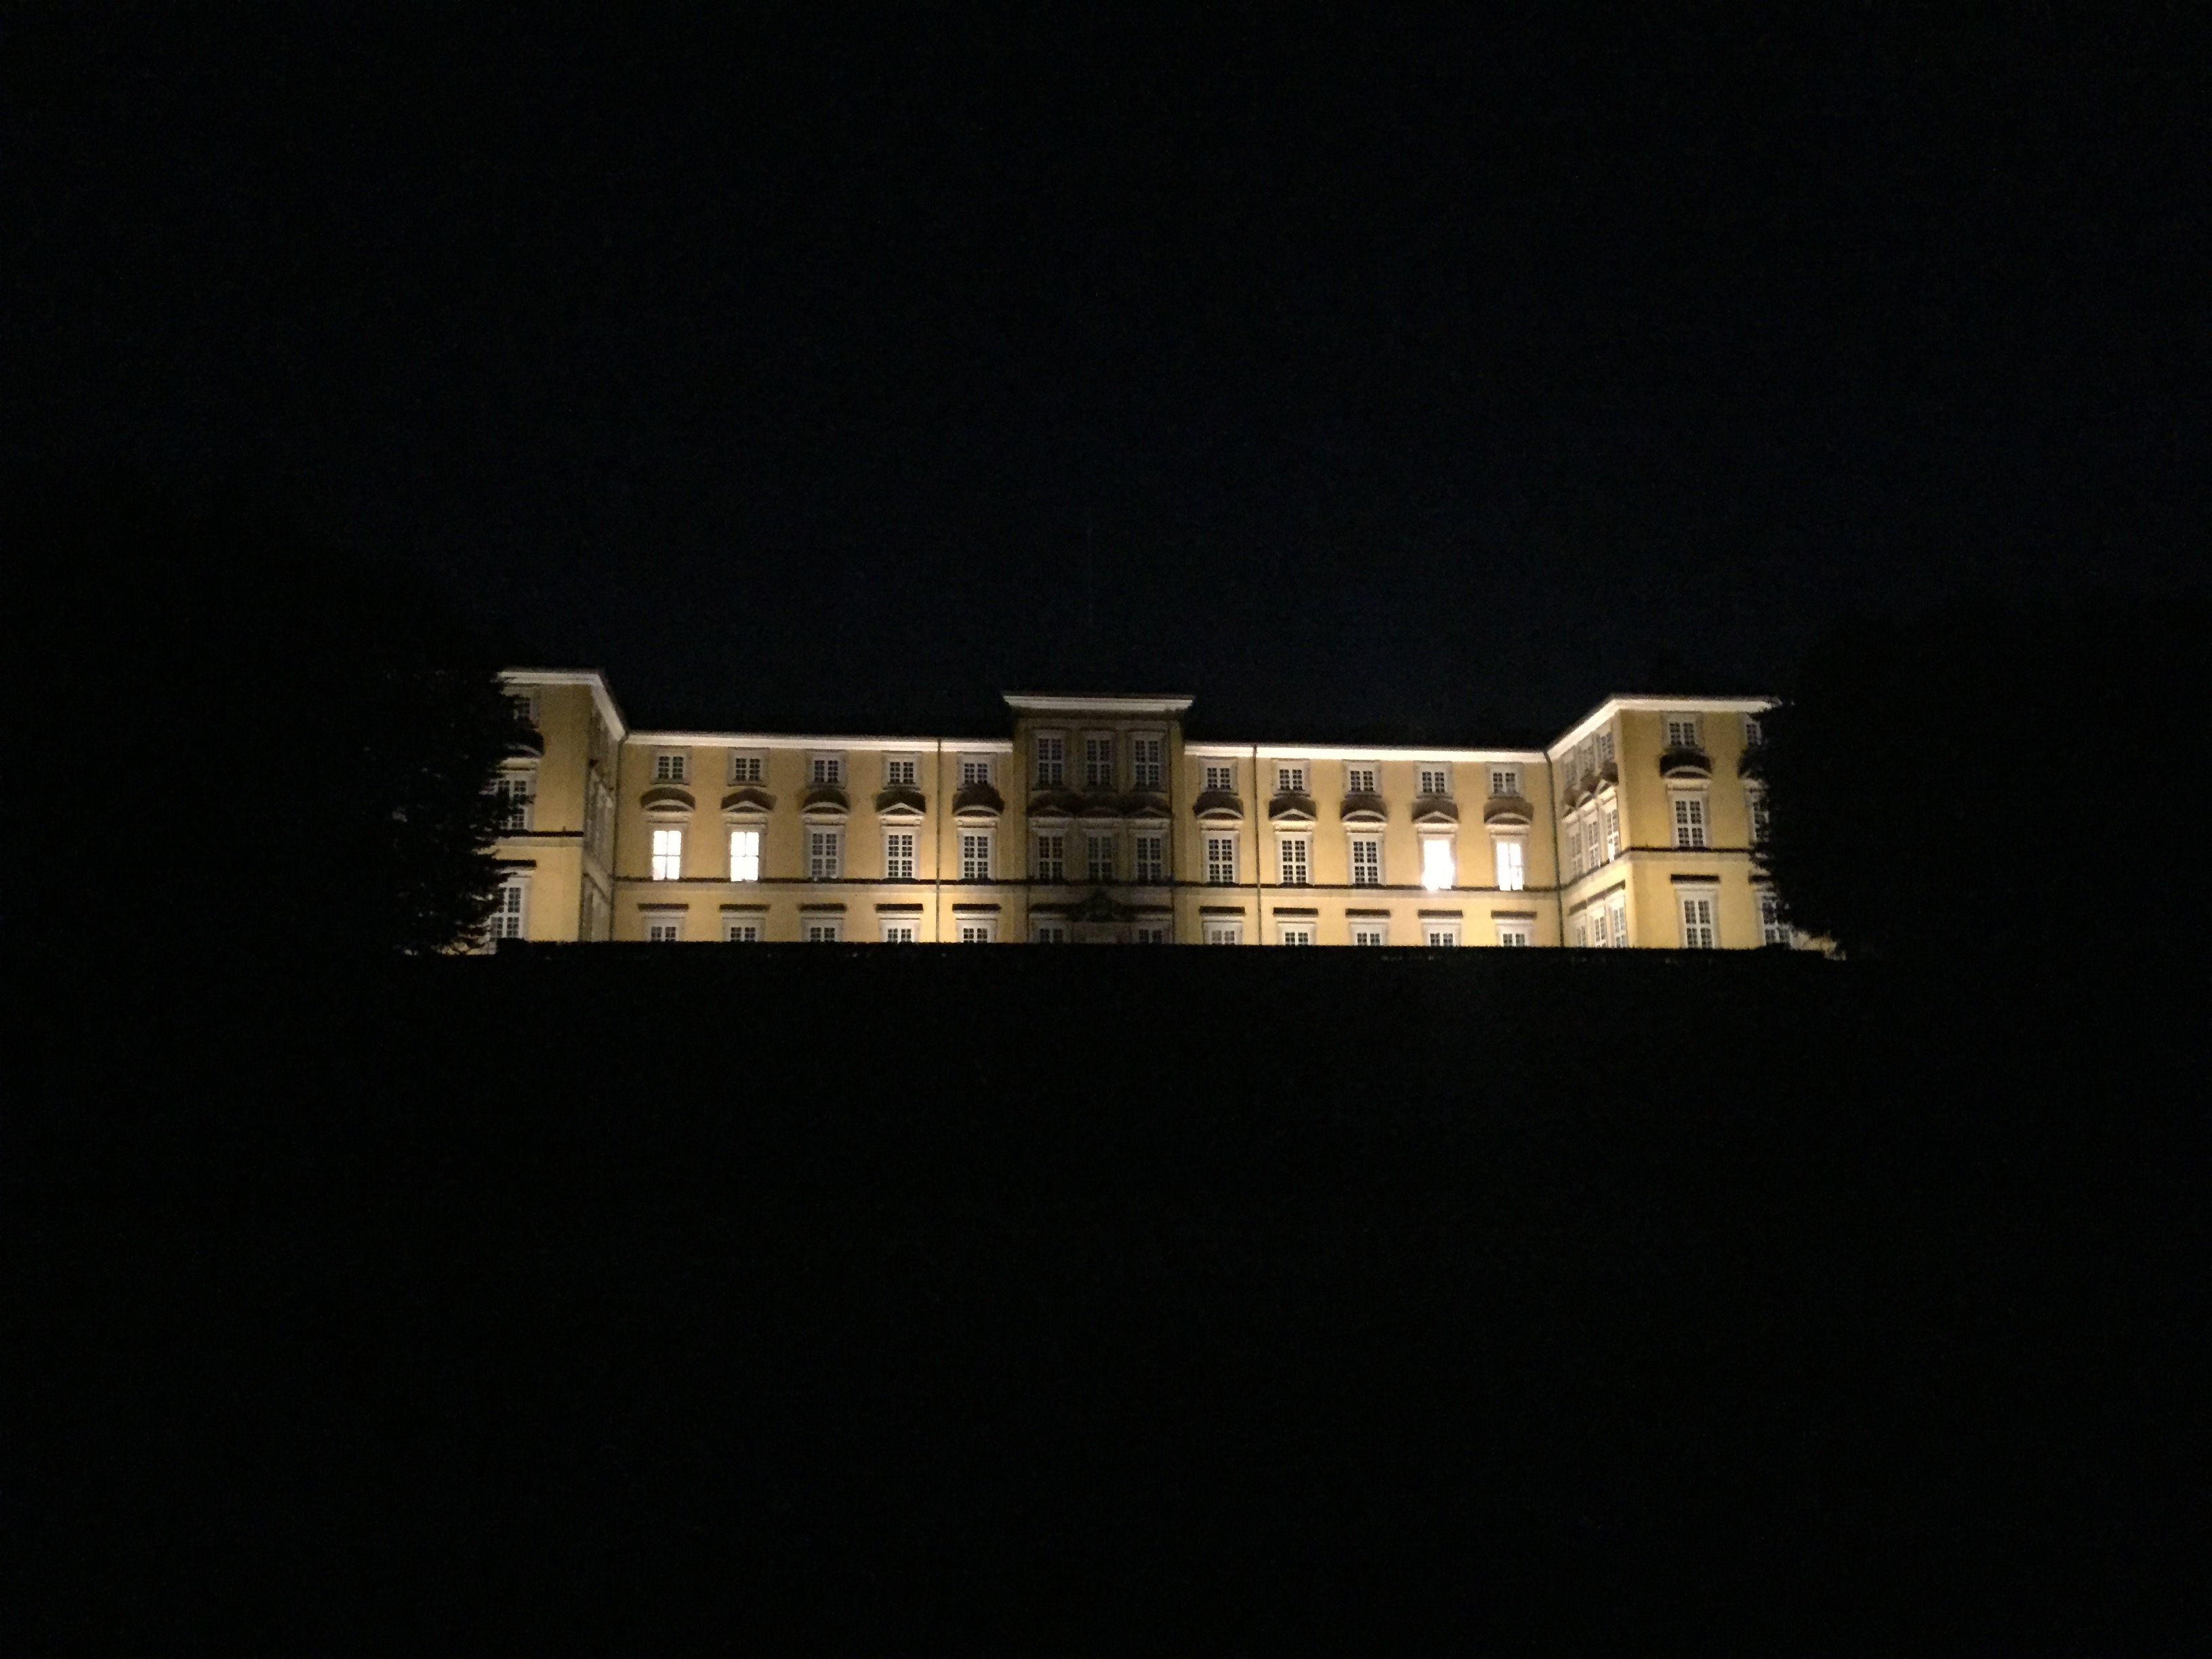
light, night, darkness, lighting, light fixture, shape